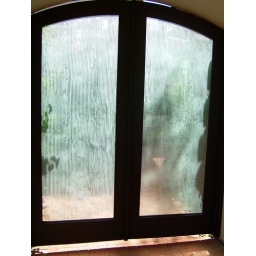
Etched door glass "Rain Drizzle" by Sans Soucie